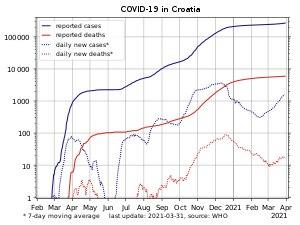
La pandémie de Covid-19 en Croatie est identifiée à Zagreb à partir du 25 février 2020 lorsqu'un patient venu d'Italie est testé positif.